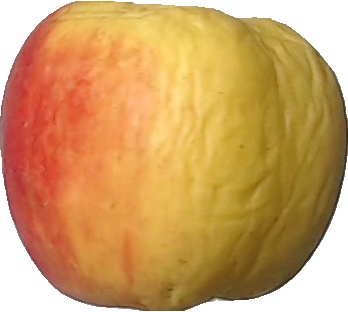
Label: apple_red_yellow_1